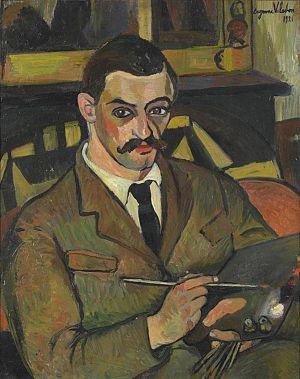
Pierrefitte-sur-Seine est une commune de la Seine-Saint-Denis, située entre Saint-Denis et le département du Val-d'Oise en région Île-de-France. Elle fait partie de l'EPT Plaine Commune et de la Métropole du Grand Paris.